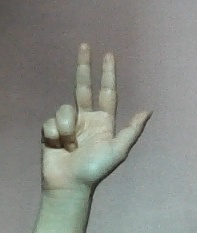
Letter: al